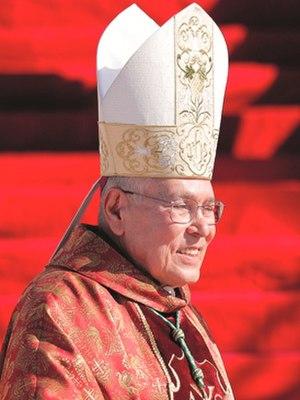
Washington Cruz, CP, né le 25 mai 1946 à Itabuna au Brésil, est l’archevêque de Goiânia depuis 8 mai 2002